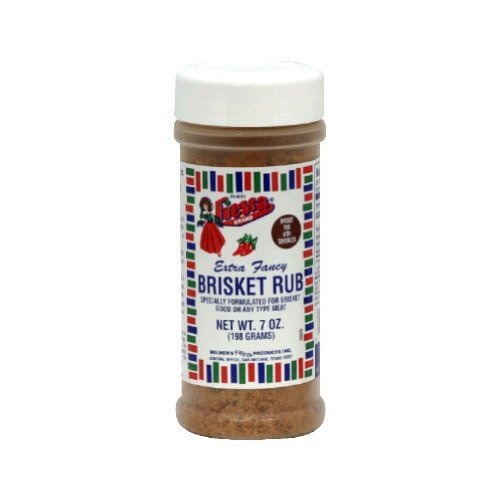
Item Name: Fiesta Ssnng Rub Tenderizer Bris
Bullet Point: 3 - 7oz Bottles
Product Description: Fiesta
Value: 3.0
Unit: Count

Price: 3.74